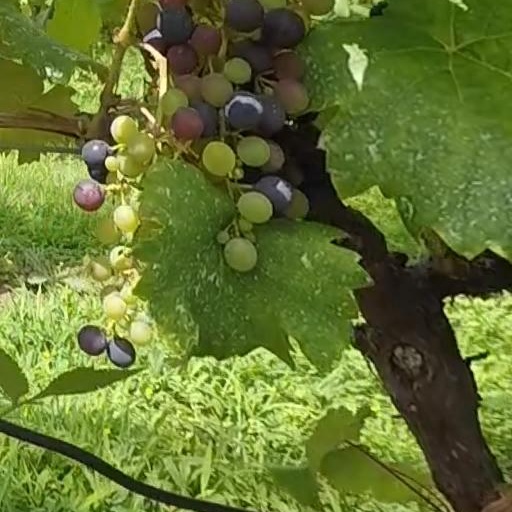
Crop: grape